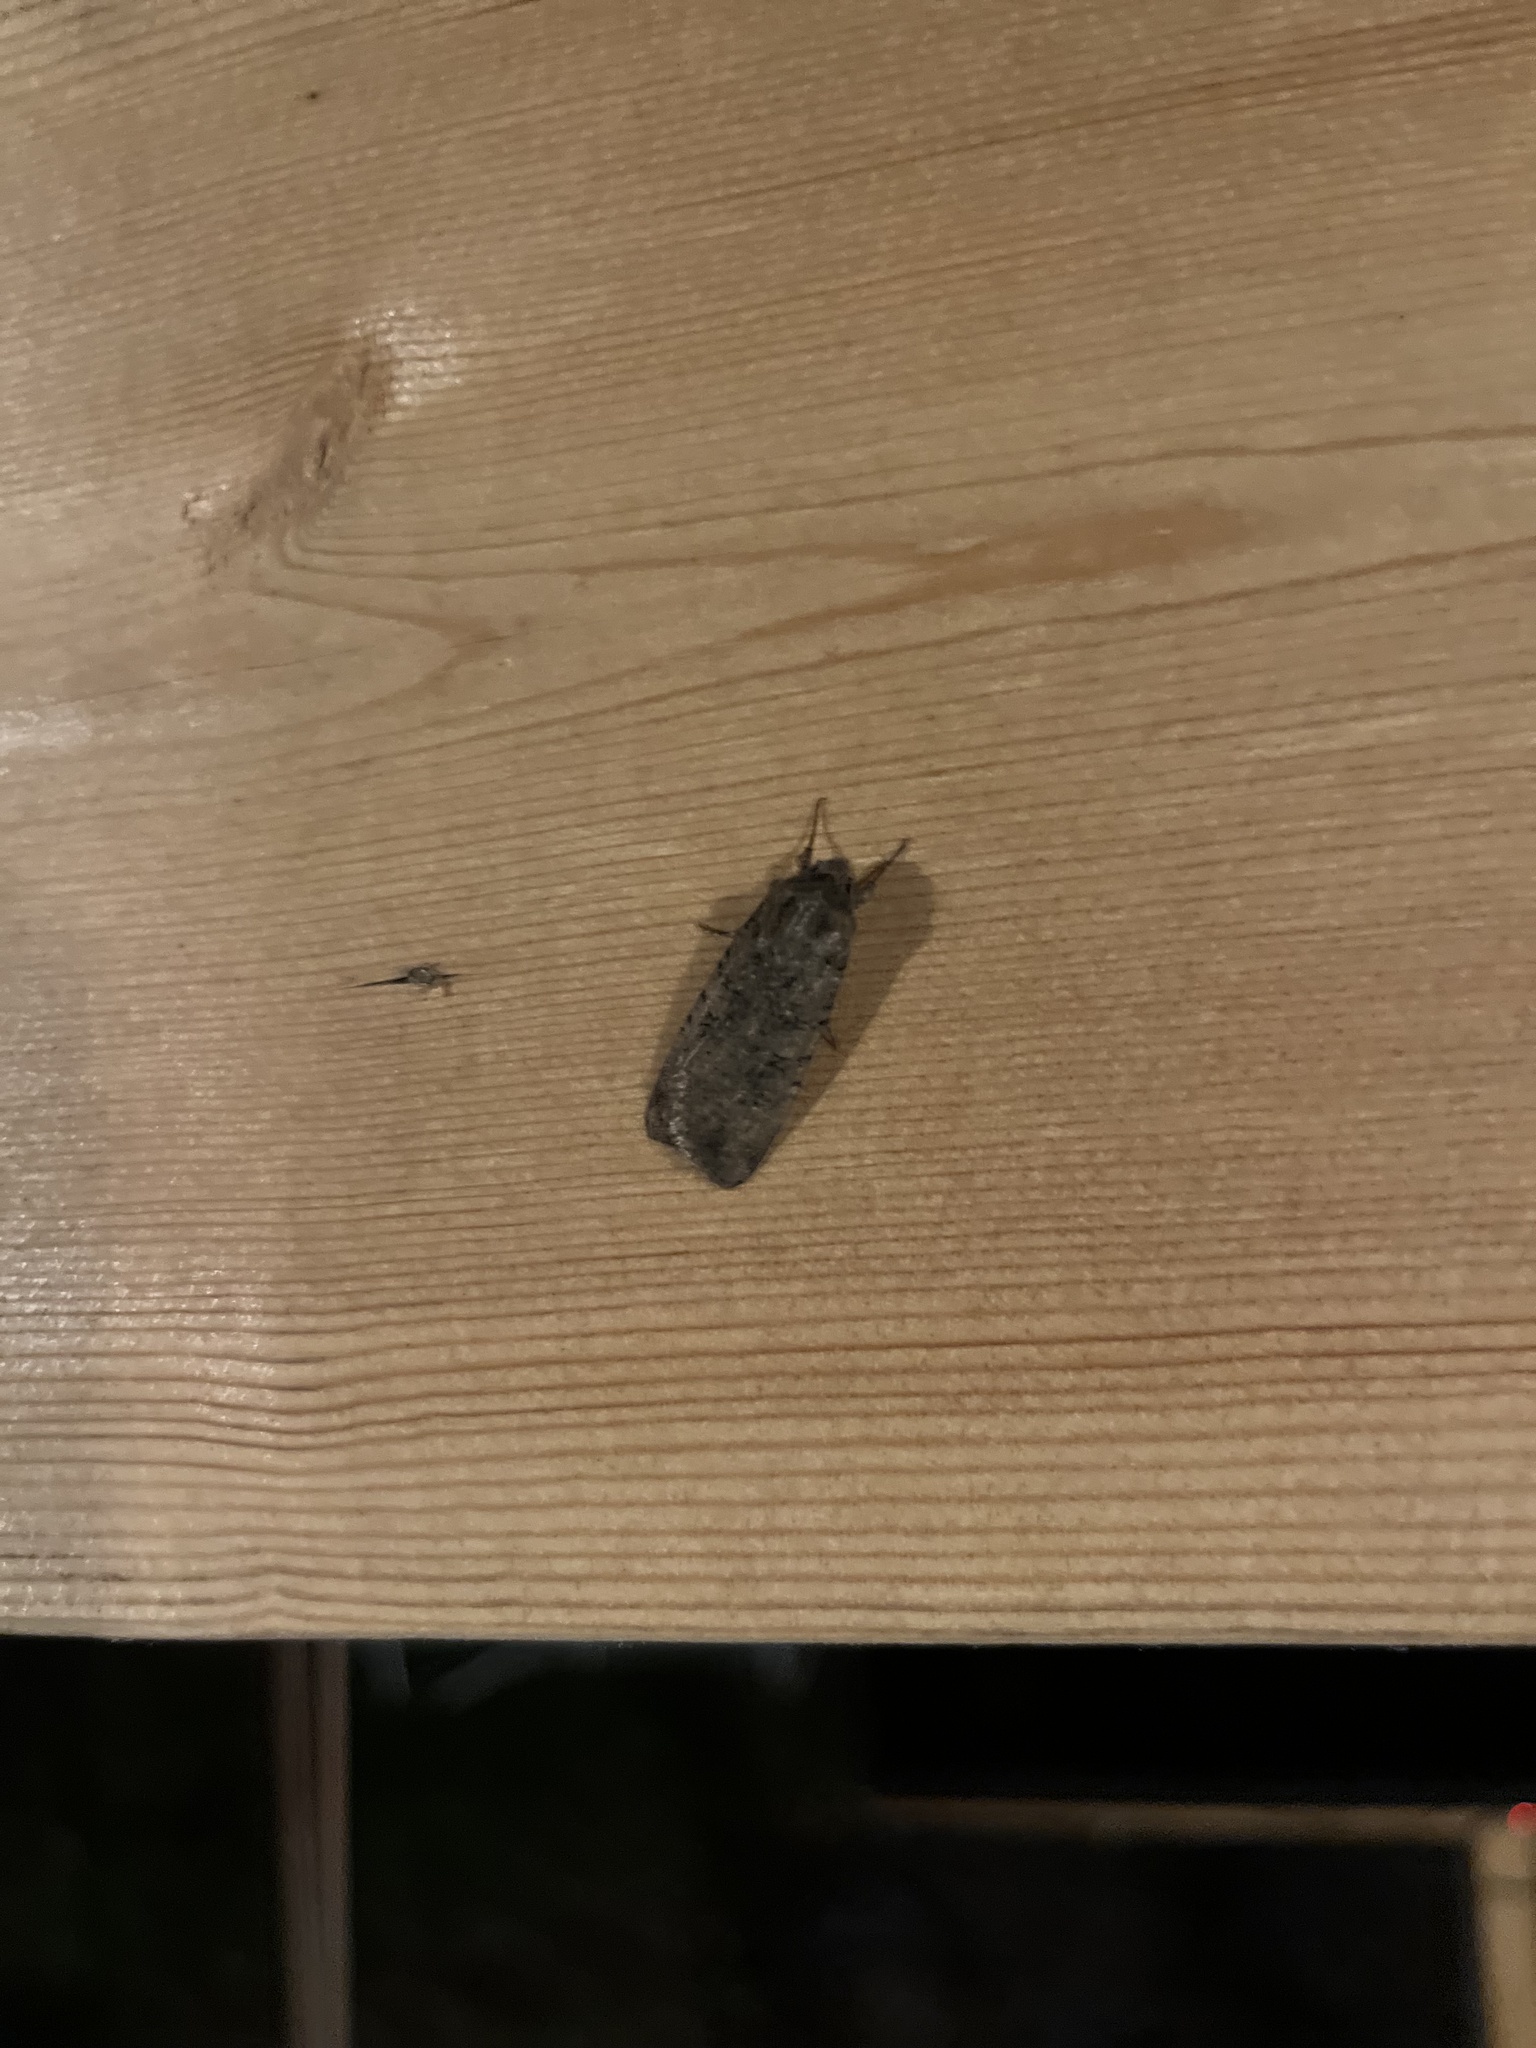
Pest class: cutworms